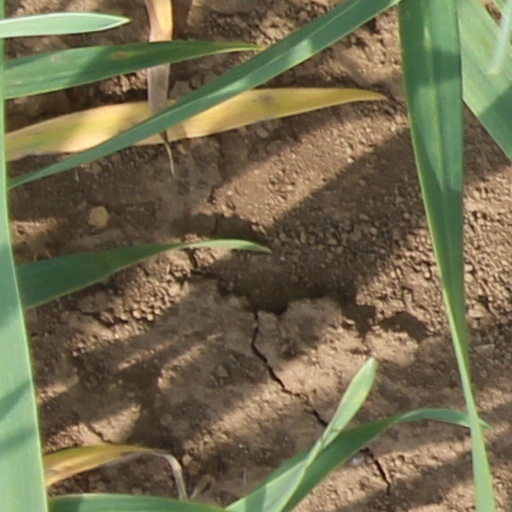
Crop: wheat